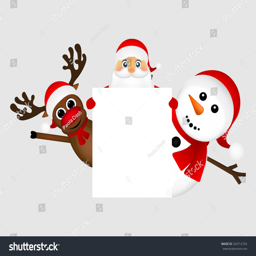
film character with snowman and reindeer peeking out from behind a large white poster